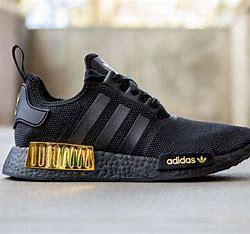
Brand: Adidas
Model: NMD